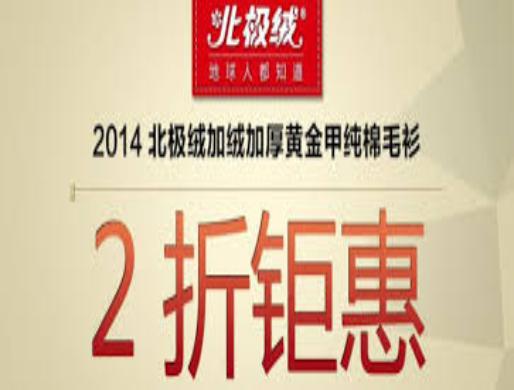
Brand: BeiJiRong
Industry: Clothes